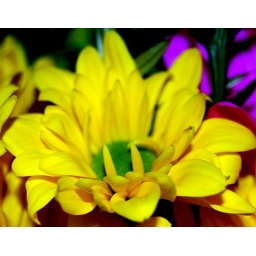
A mum in the bouquet of flowers my daughter gave me for my birthday today.